Evil Dead (2013 film)

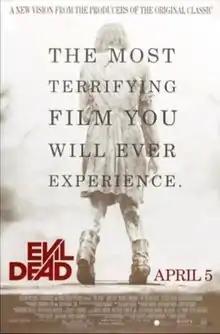
Theatrical release poster

Evil Dead is a 2013 American supernatural horror film directed by Fede Álvarez, who co-wrote the screenplay with Rodo Sayagues. It is the fourth installment in the "Evil Dead" film series and stars Jane Levy, Shiloh Fernandez, Lou Taylor Pucci, Jessica Lucas, and Elizabeth Blackmore. The story follows a group of five people under attack by dead people in a remote cabin in the woods.